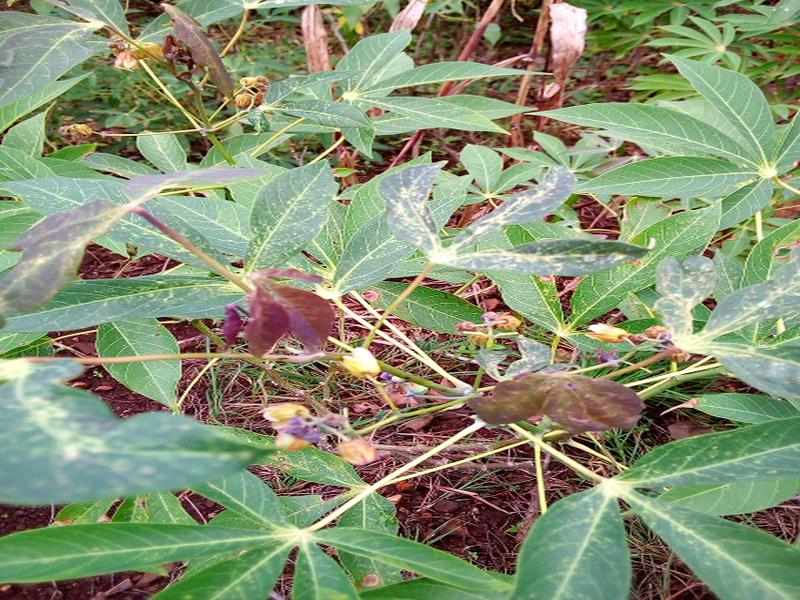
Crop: cassava
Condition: green_mottle